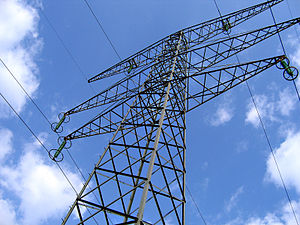
Højspænding
En højspændingsledning på 225.000 V.
Højspænding betegner en høj elektrisk spænding. I følge International Electrotechnical Commission betegnes spændinger større end 1.000 V vekselstrøm eller 1.500 V jævnstrøm som højspænding.